History of Paraná

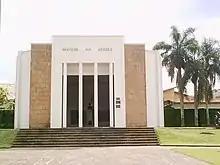
"Panteon dos Heroes", monument to the legalists who fought in the Siege of Lapa.

By a royal decree of February 19, 1811, the parish of Paranaguá and Curitiba was created, belonging to the Captaincy of São Paulo. On July 6 of the same year, the city council of Paranaguá addressed the prince regent to request the emancipation of the parish and the creation of a new captaincy. Ten years later, the movement called the Separatist Conjuration, led by Floriano Bento Viana, openly formulated its separatist claim, but without success.